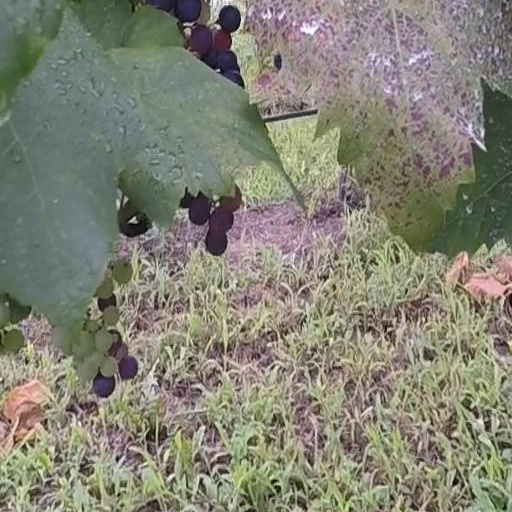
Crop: grape